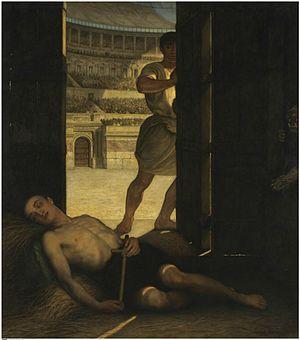
Ernest Slingeneyer, né à Lochristi le 29 mai 1820 et mort à Bruxelles le 27 avril 1894, est un peintre belge de tableaux d'histoire, portraits, scènes de genre et, occasionnellement, paysages. Slingeneyer est considéré comme l'un des derniers représentants du romantisme en peinture en Belgique et de l'académisme dans la peinture romantique belge. Dans sa carrière ultérieure, il fut l'un des principaux représentants de l'orientalisme en Belgique. Excellent portraitiste, Slingeneyer a réalisé des portraits de personnages historiques ainsi que de personnalités de son temps. Slingeneyer était également un homme politique et membre de la Chambre des représentants de Belgique pour les indépendantistes de Bruxelles, une coalition de personnalités liées par leur opposition aux libéraux radicaux. En tant qu'homme politique, il a promu l'art académique et agité contre les nouveaux courants artistiques, comme ceux préconisés notamment par la Société libre des beaux-arts de Bruxelles.